Simon de Vlieger

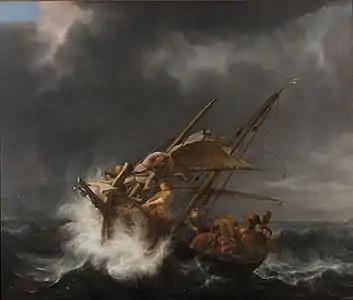
"Calming the storm"

He then moved to Amsterdam in 1638. Here he worked until 1642 on a commission to paint decorations for the reception of the French Queen Maria de' Medici. He made around 1640 in Arnhem a drawing of the Rijnpoort and was some time in the period 1642 to 1643 in Kleef where he made a drawing of the Rhine. He was active in Rotterdam intermittently from 1642 to 1644 where he worked on the organ shutters of the St Laurens church. All this time he maintained a residence in Amsterdam of which he had become a citizen on 5 January 1643. He moved to Weesp, a small town on the outskirts of Amsterdam in 1650 where he died in 1653.